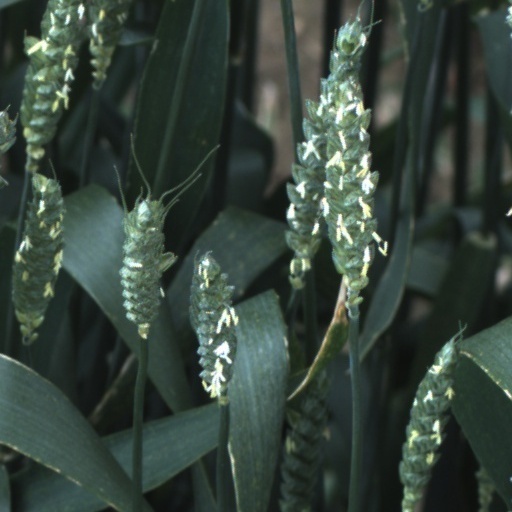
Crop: wheat